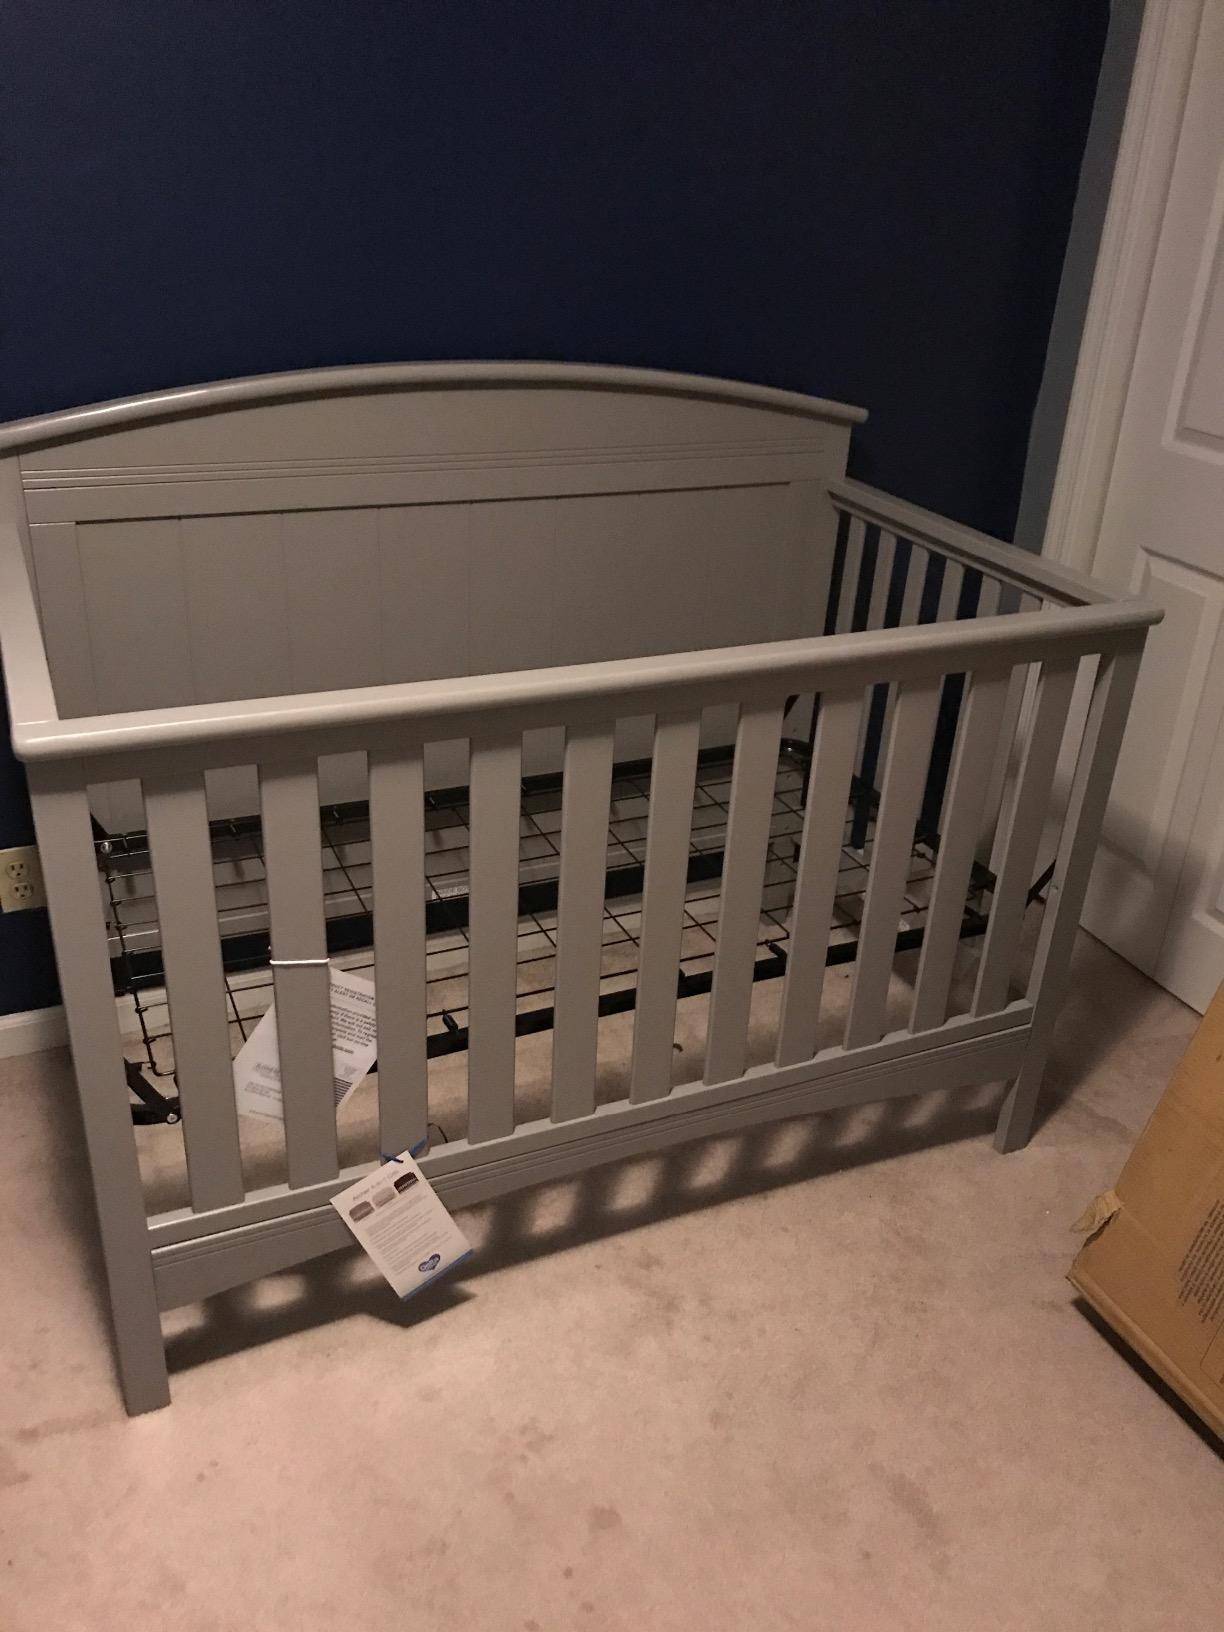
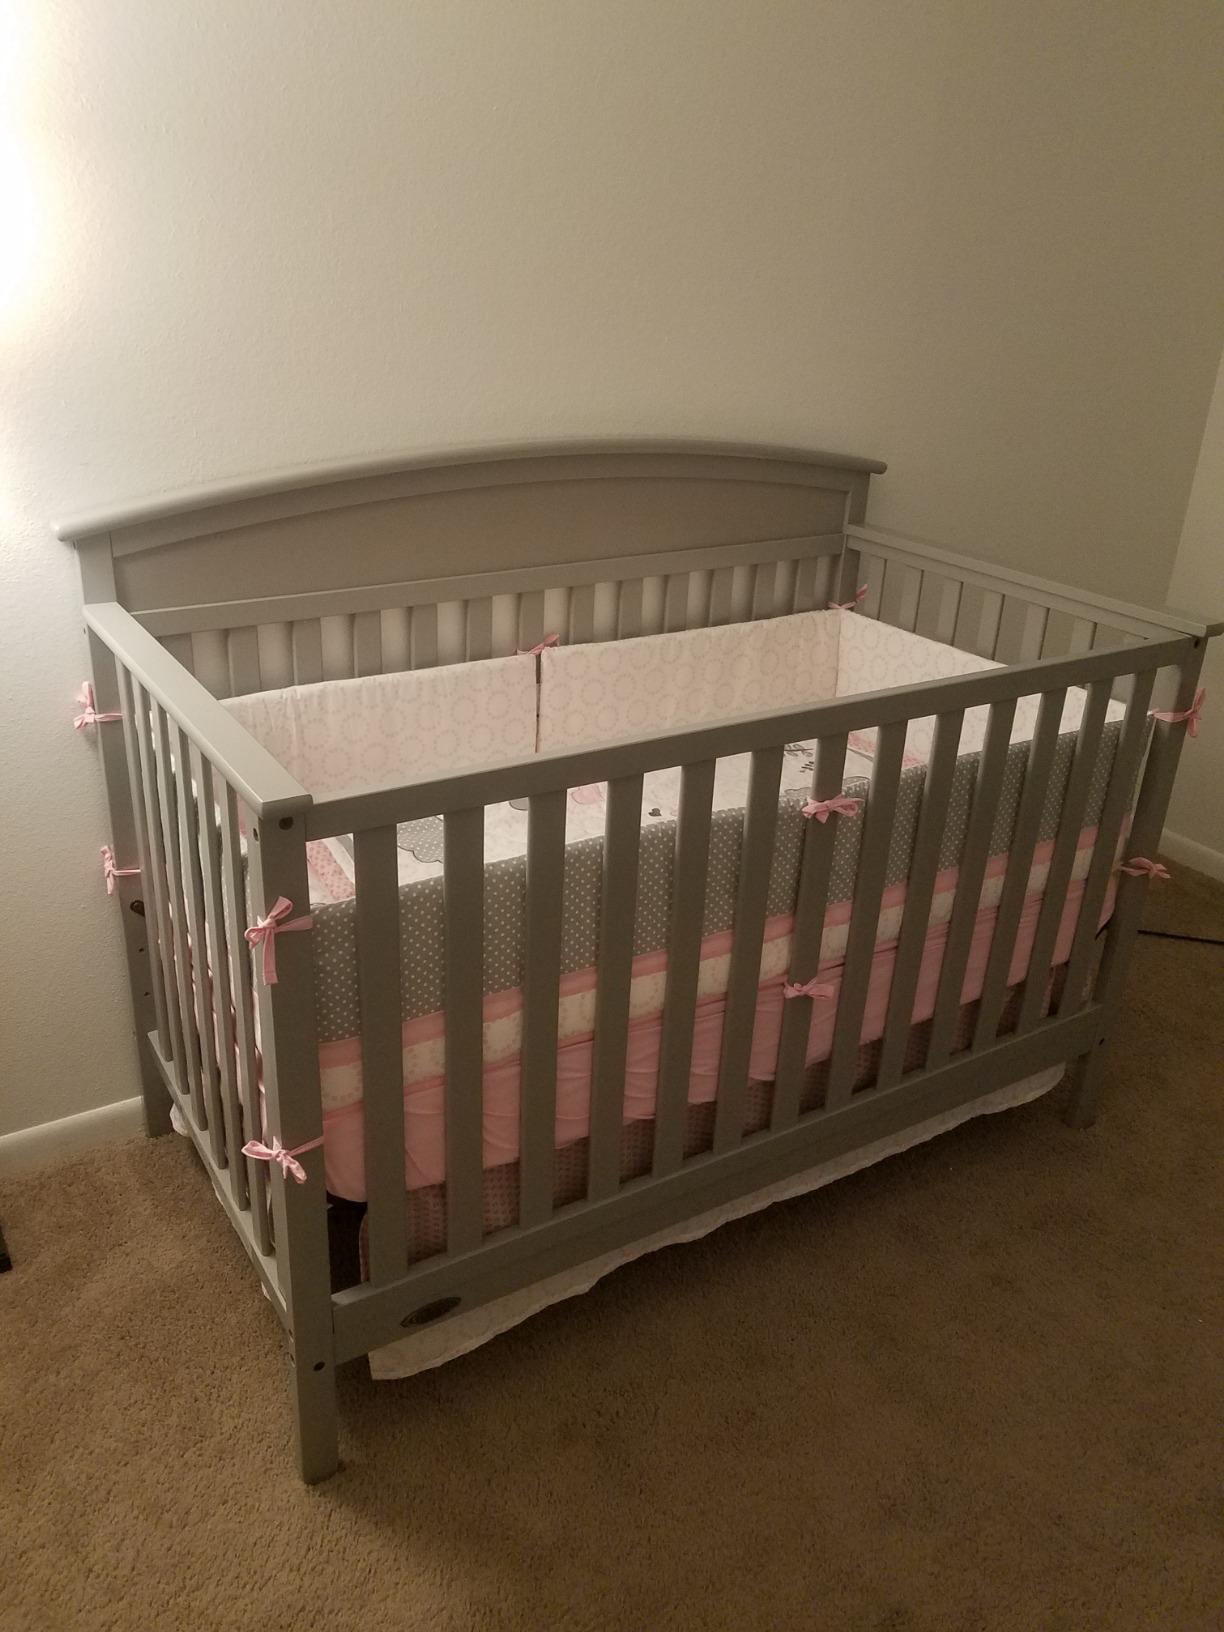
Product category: products_crib
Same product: no